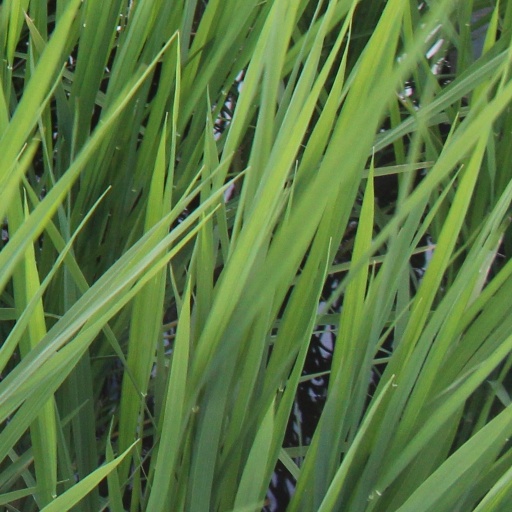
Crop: rice